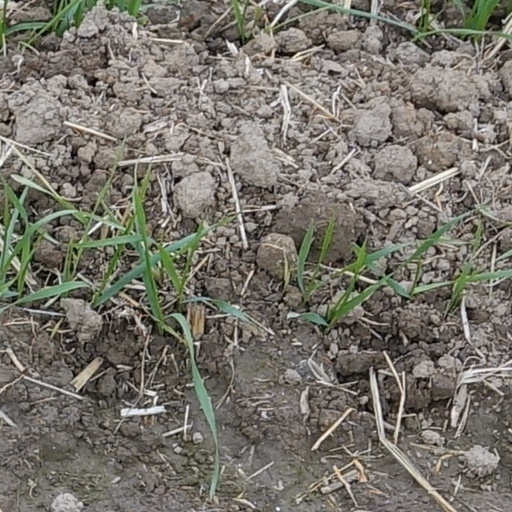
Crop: wheat